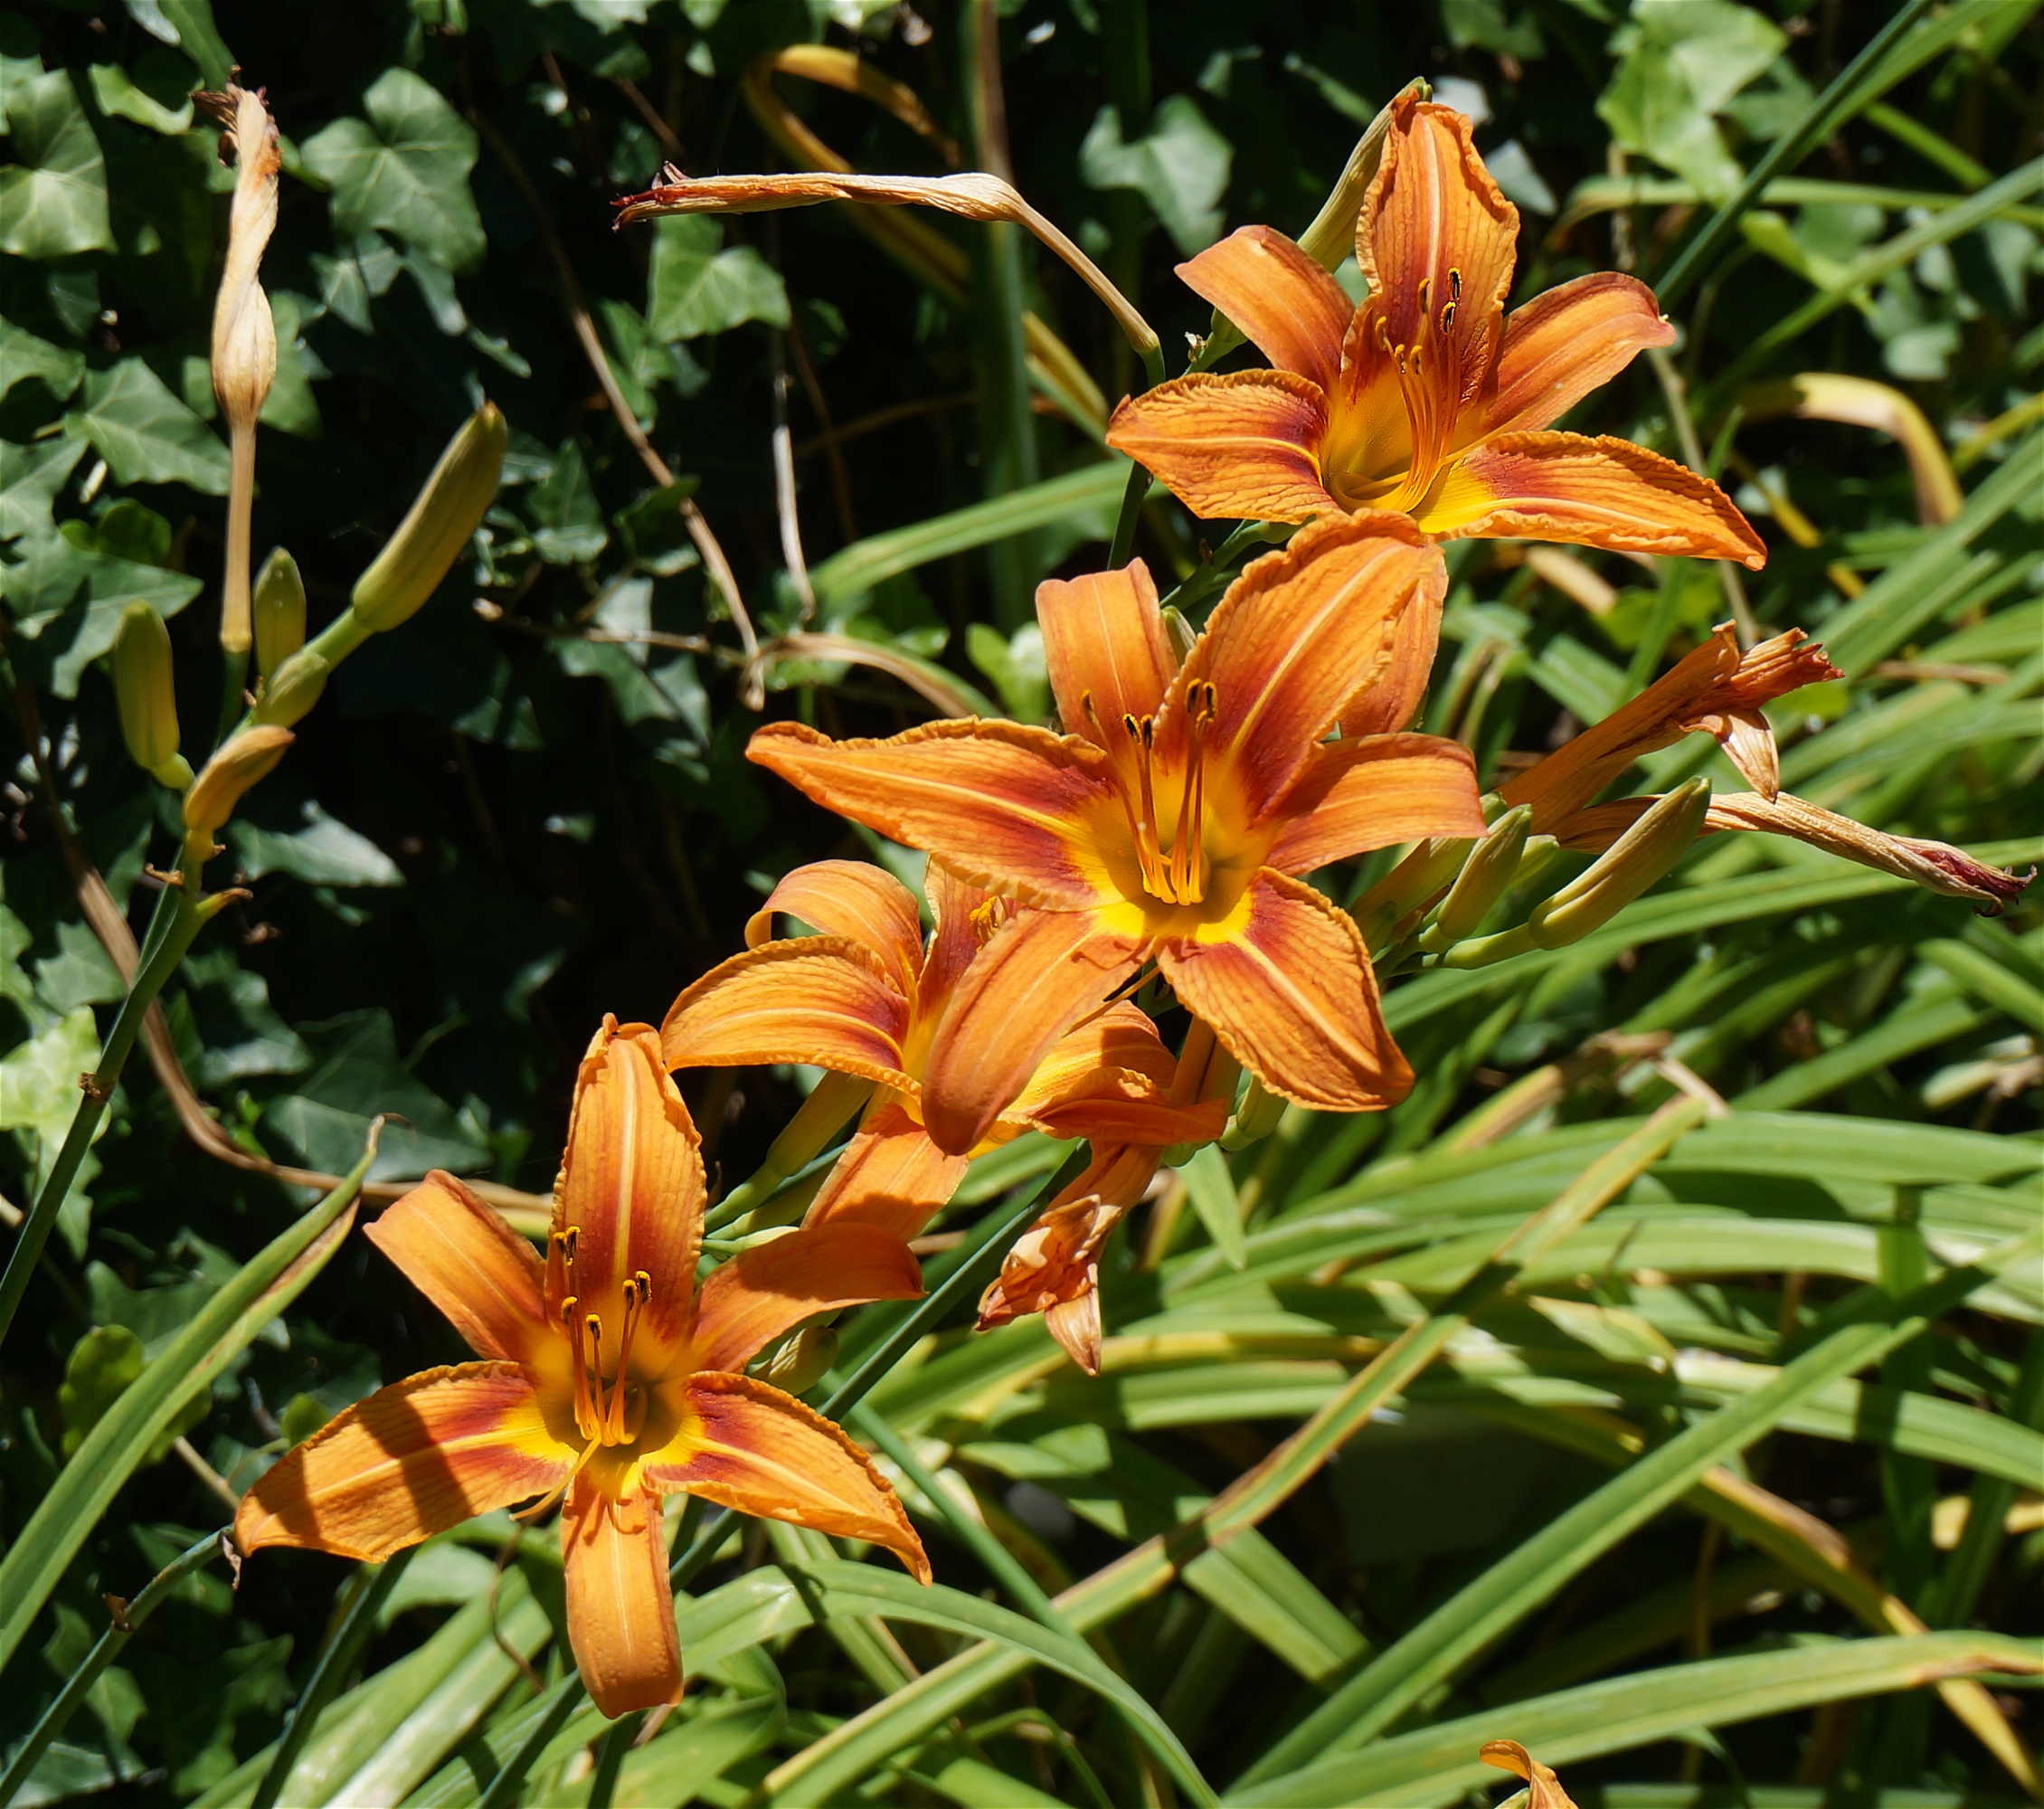
nature, blossom, plant, flower, bloom, summer, orange, botany, colorful, garden, lily, daylily, flowering plant, crocosmia, orange lily, day lily quartet, land plant, crown imperial